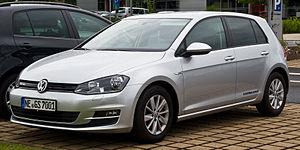
La Golf est un modèle d'automobile lancé par Volkswagen en 1974 afin d'amener un véhicule compact de 3,705 mètres de long et à hayon sur le marché. Elle est le troisième modèle à traction de la marque après la K70 en 1970 et la Passat en 1973. Dessinée par Giorgetto Giugiaro, elle sort en 1974 et remporta immédiatement le succès. Les moteurs 1,1 litre de 50 ch ou 1,5 litre de 70 ch sont placés transversalement à l'avant, à la différence des Volkswagen Passat et Audi 80.